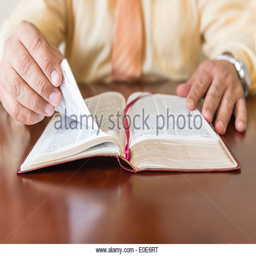
hands of a man with poetry book studying it .